Keesee House

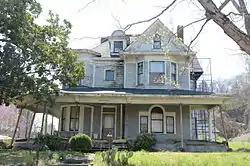
Keesee House undergoing renovations March, 2016

The Keesee House is a historic house at 723 Arkansas Street in Helena, Arkansas. It is a -story wood-frame structure, built in 1901 for Thomas Woodfin Keesee, the son of a local plantation owner. It is an excellent local example of transitional Queen Anne-Colonial Revival architecture, exhibiting the irregular gable projections, bays and tower of the Queen Anne, but with a restrained porch treatment with Ionic columns. The exterior is sheathed in a variety of clapboarding and decorative shingling, and there are wood panels with carved garland swags.